Near East South Asia Center for Strategic Studies

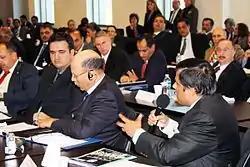
Participants in a NESA Seminar

Strategic communications and outreach are key regional center priorities. The NESA Center established an Outreach Office to coordinate all communication with: